Tapsa

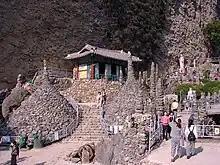
Visitors stroll through the Tapsa Temple grounds

The Tapsa Temple complex is found on Maisan (Horse Ear Mountain) under the cliff, south of Maibong (peak) within the Maisan Provincial Park complex, where today there remains at least 80 of Yi Gap Yong's Pagodas.